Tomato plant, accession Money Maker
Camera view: vertical (180 deg); turntable rotation: 0 degrees
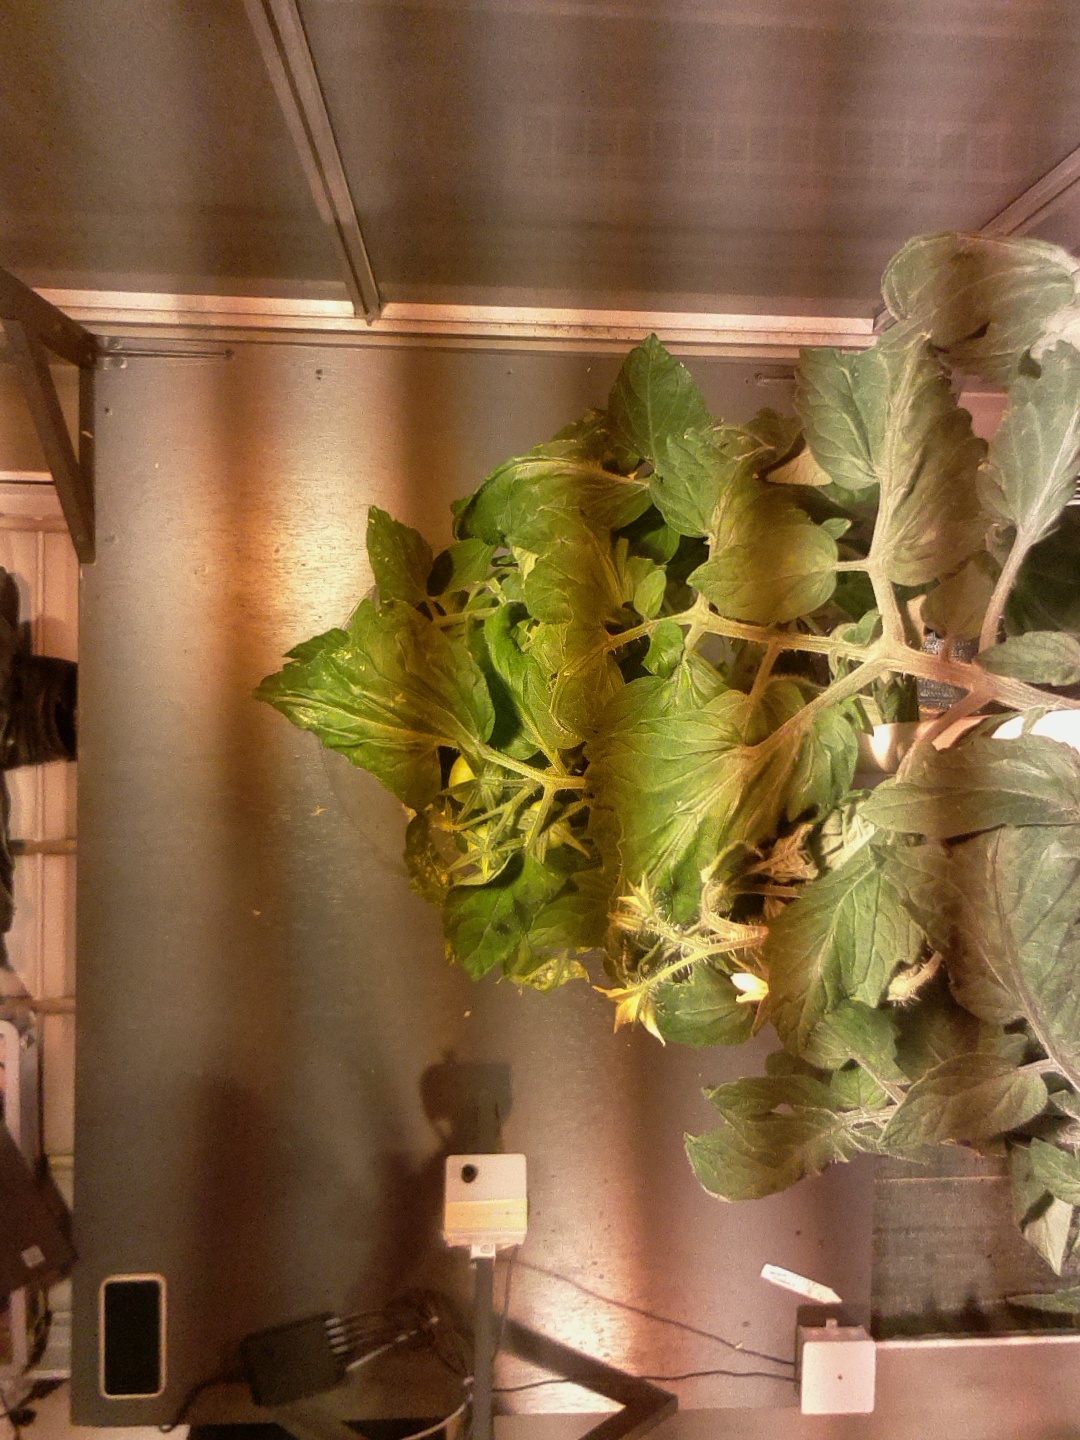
BBCH growth stage 71: 10%-20% of final fruit size